Guy Murdock

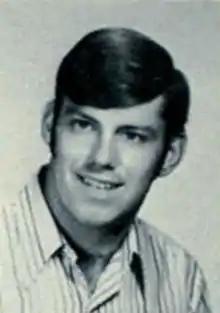
Murdock from 1972 "Michiganensian"

Guy Boyd Murdock (born June 27, 1950) is an American former professional football player who was a center for the Houston Oilers of the National Football League (NFL) in 1972. He was named to the NFL All-Rookie team. He also played for the Chicago Fire and Chicago Winds of the World Football League (WFL) in 1974 and 1975. He was selected as the Fire's most valuable player in 1974.